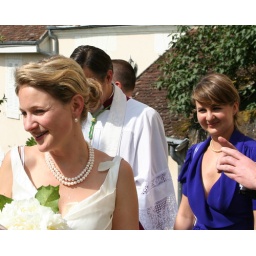
Happy bride - devil in a blue dress